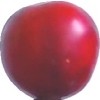
Label: cherry_wax_red